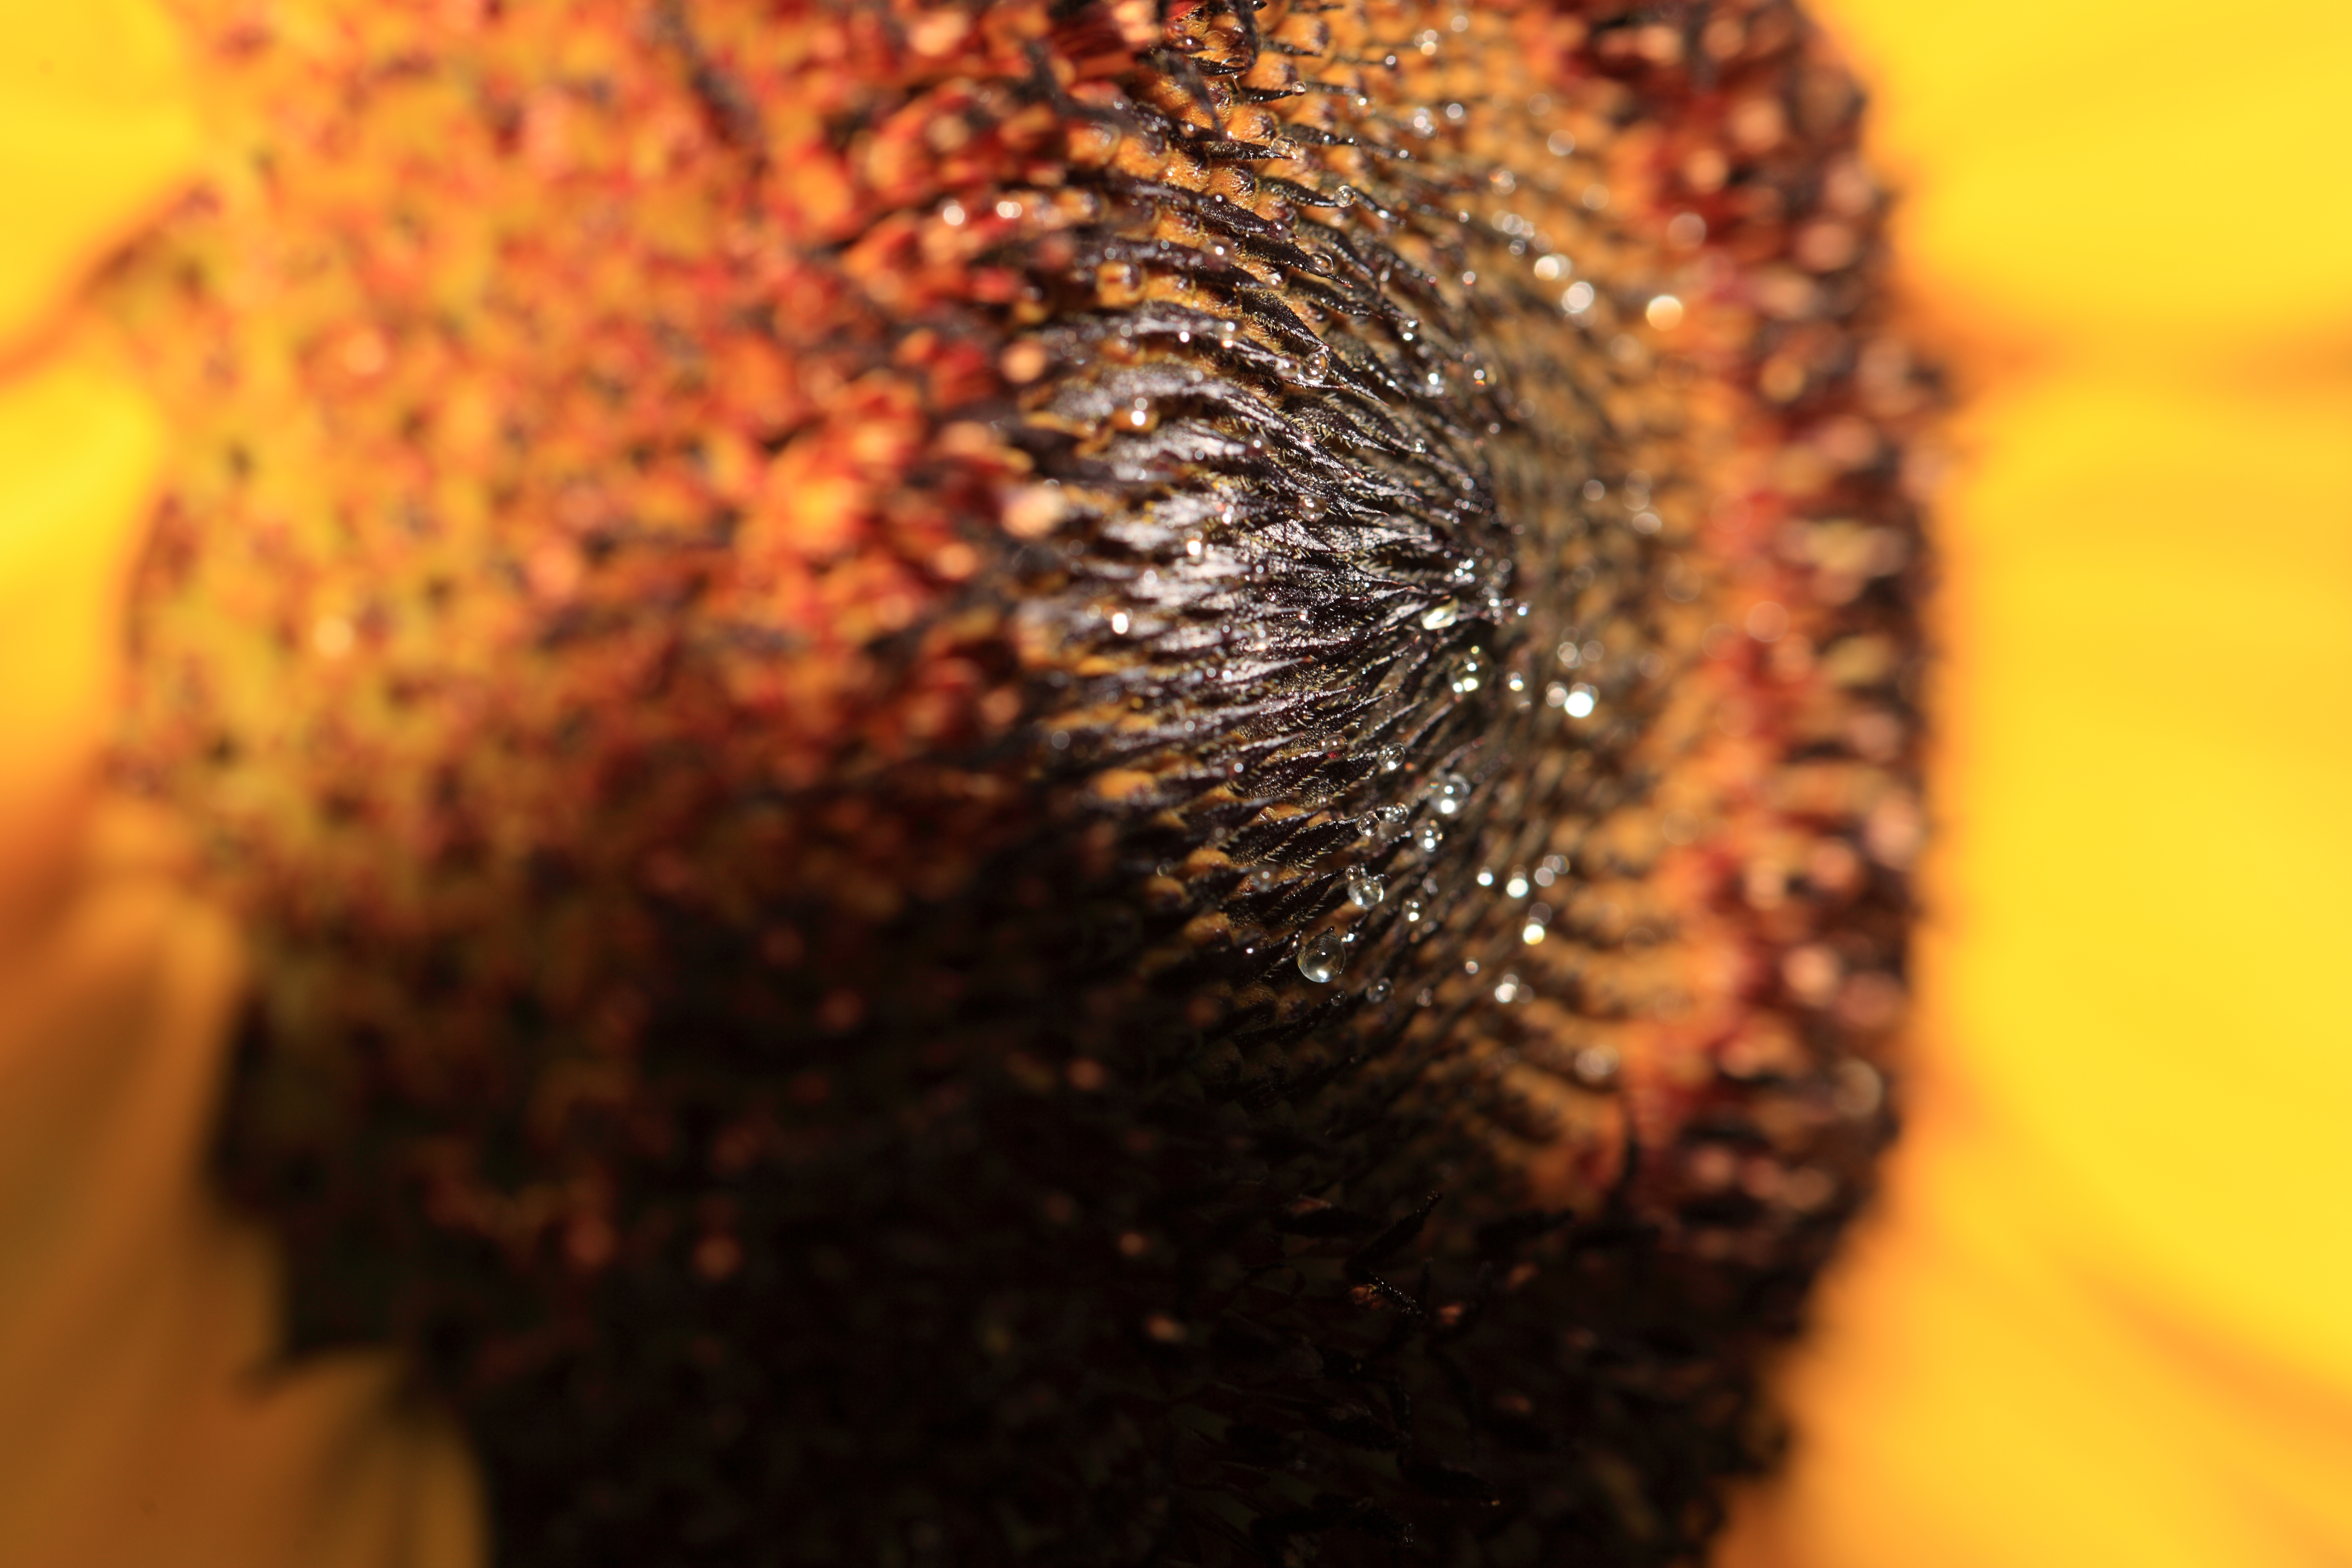
blossom, plant, photography, flower, petal, pollen, high, produce, yellow, sunflower, close up, helianthus, tochigi, 5d, hires, markii, hi, res, resolution, mashiko, haga, macro photography, flowering plant, daisy family, sunflower seed, land plant